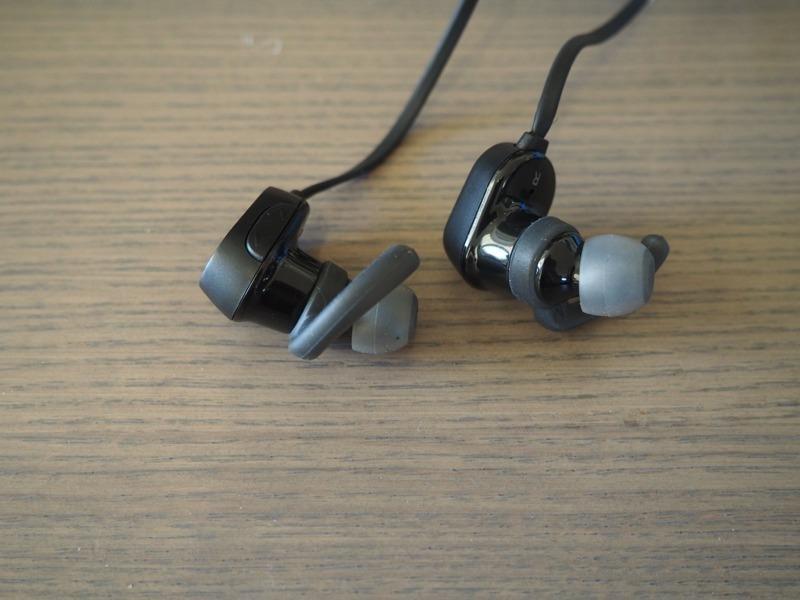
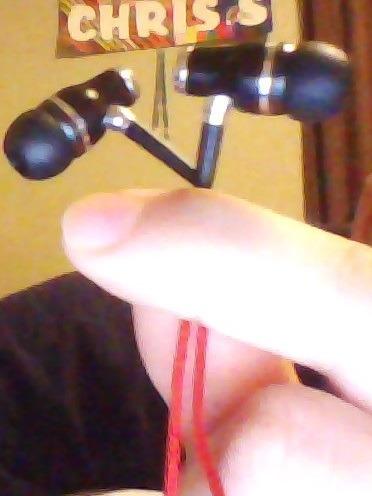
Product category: headphones
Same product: no